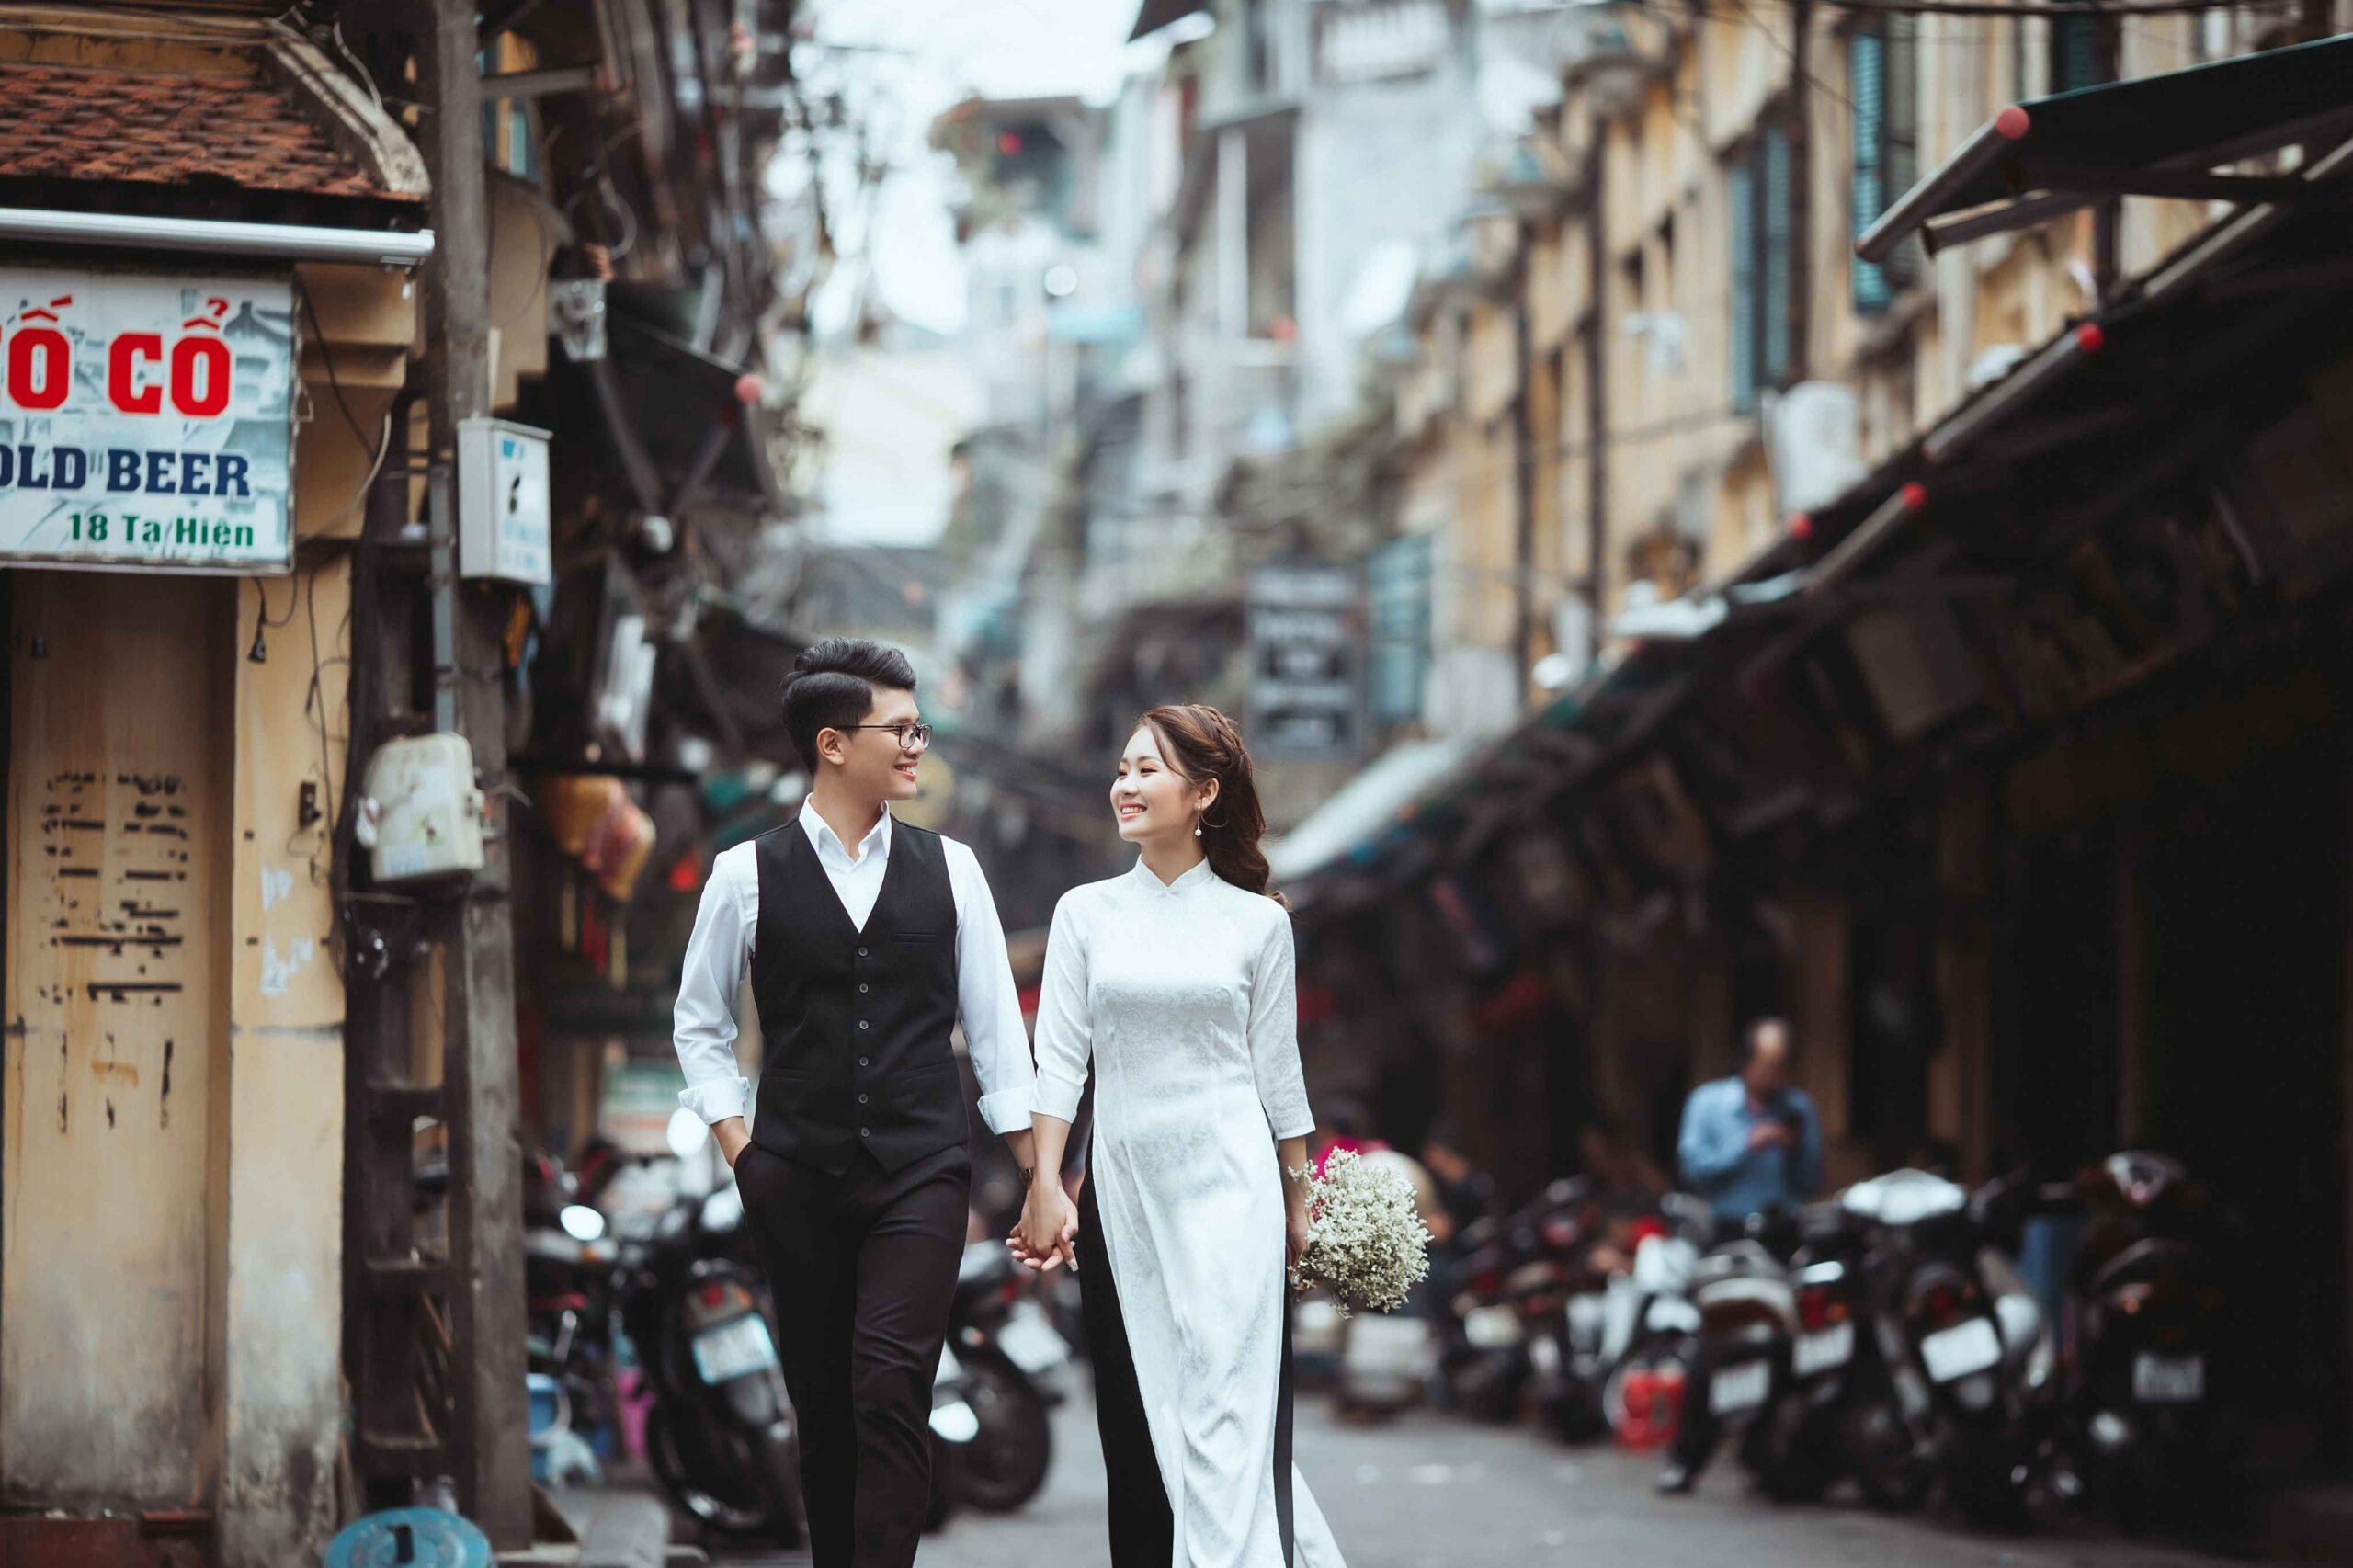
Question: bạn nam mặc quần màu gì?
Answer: bạn nam mặc quần màu đen